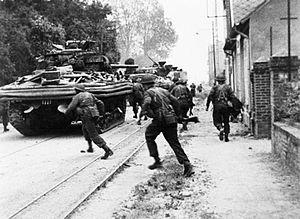
Les Hobart's Funnies étaient un petit groupe de chars de combat spécialement modifiés par la 79ᵉ division blindée britannique et des spécialistes des Royal Engineers lors de la Seconde Guerre mondiale. Ils doivent leur nom au major-général Percy Hobart, ingénieur militaire et commandant de la 79ᵉ division et à leur « drôle » d'aspect.
Les Chemins de fer du Calvados est une ancienne compagnie qui exploitait un réseau de voies ferrées d'intérêt local à voie étroite de type Decauville. Le réseau est ouvert par étapes à partir de 1891 d'abord par la Société anonyme des établissements Decauville Aîné, puis, à partir de 1895, par la Société anonyme des Chemins de fer du Calvados.
Léon Charles Alexandre Gautier, né le 27 octobre 1922 à Rennes, est un militaire français. Fusilier marin des Forces françaises libres, il est l'un des 177 Français à avoir participé au débarquement de Normandie lors de la Seconde Guerre mondiale.